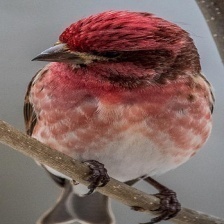
Species: PURPLE FINCH
Scientific name: HAEMORHOUS PURPUREUS
ImageNet parent category: house_finch